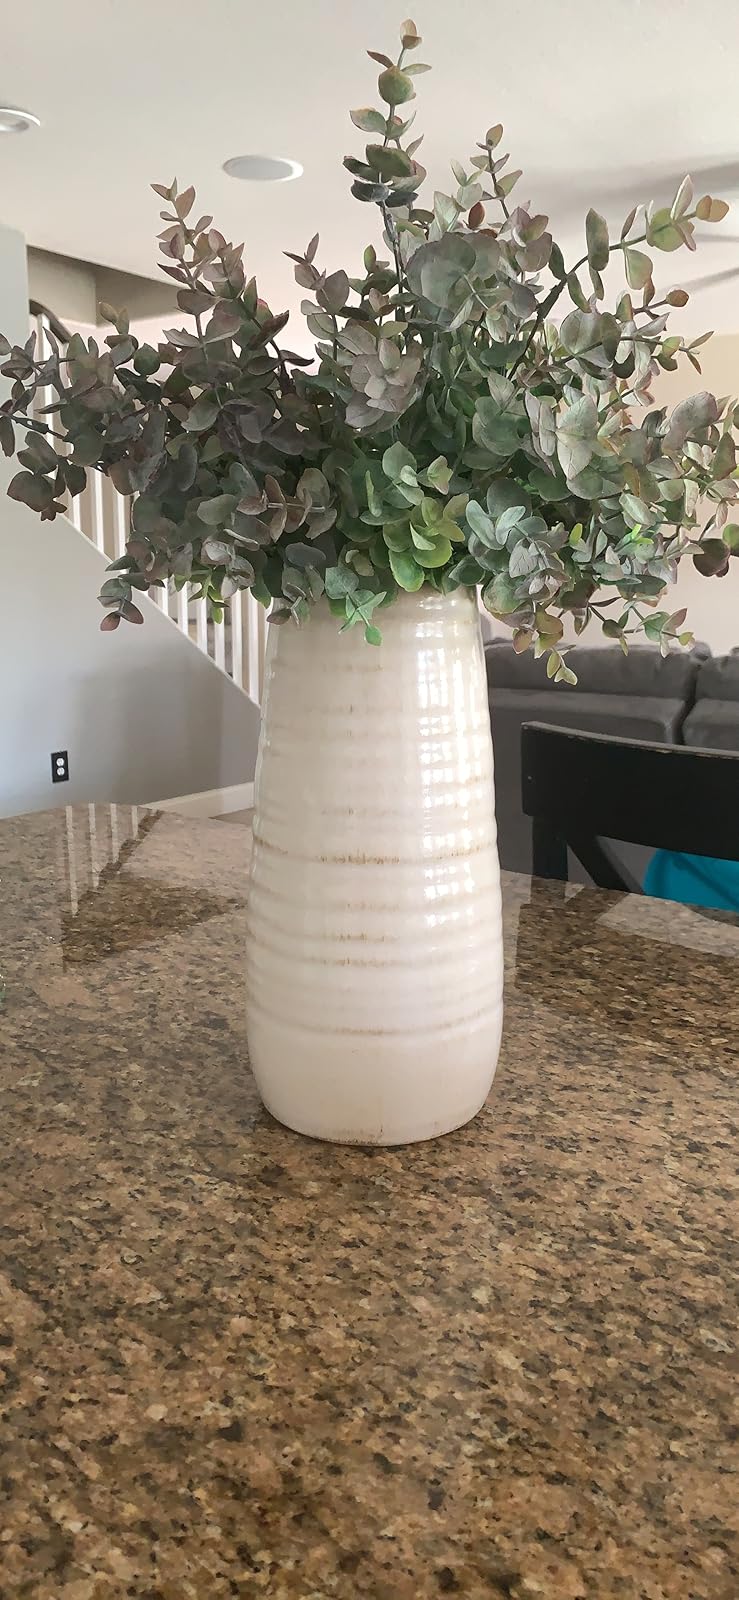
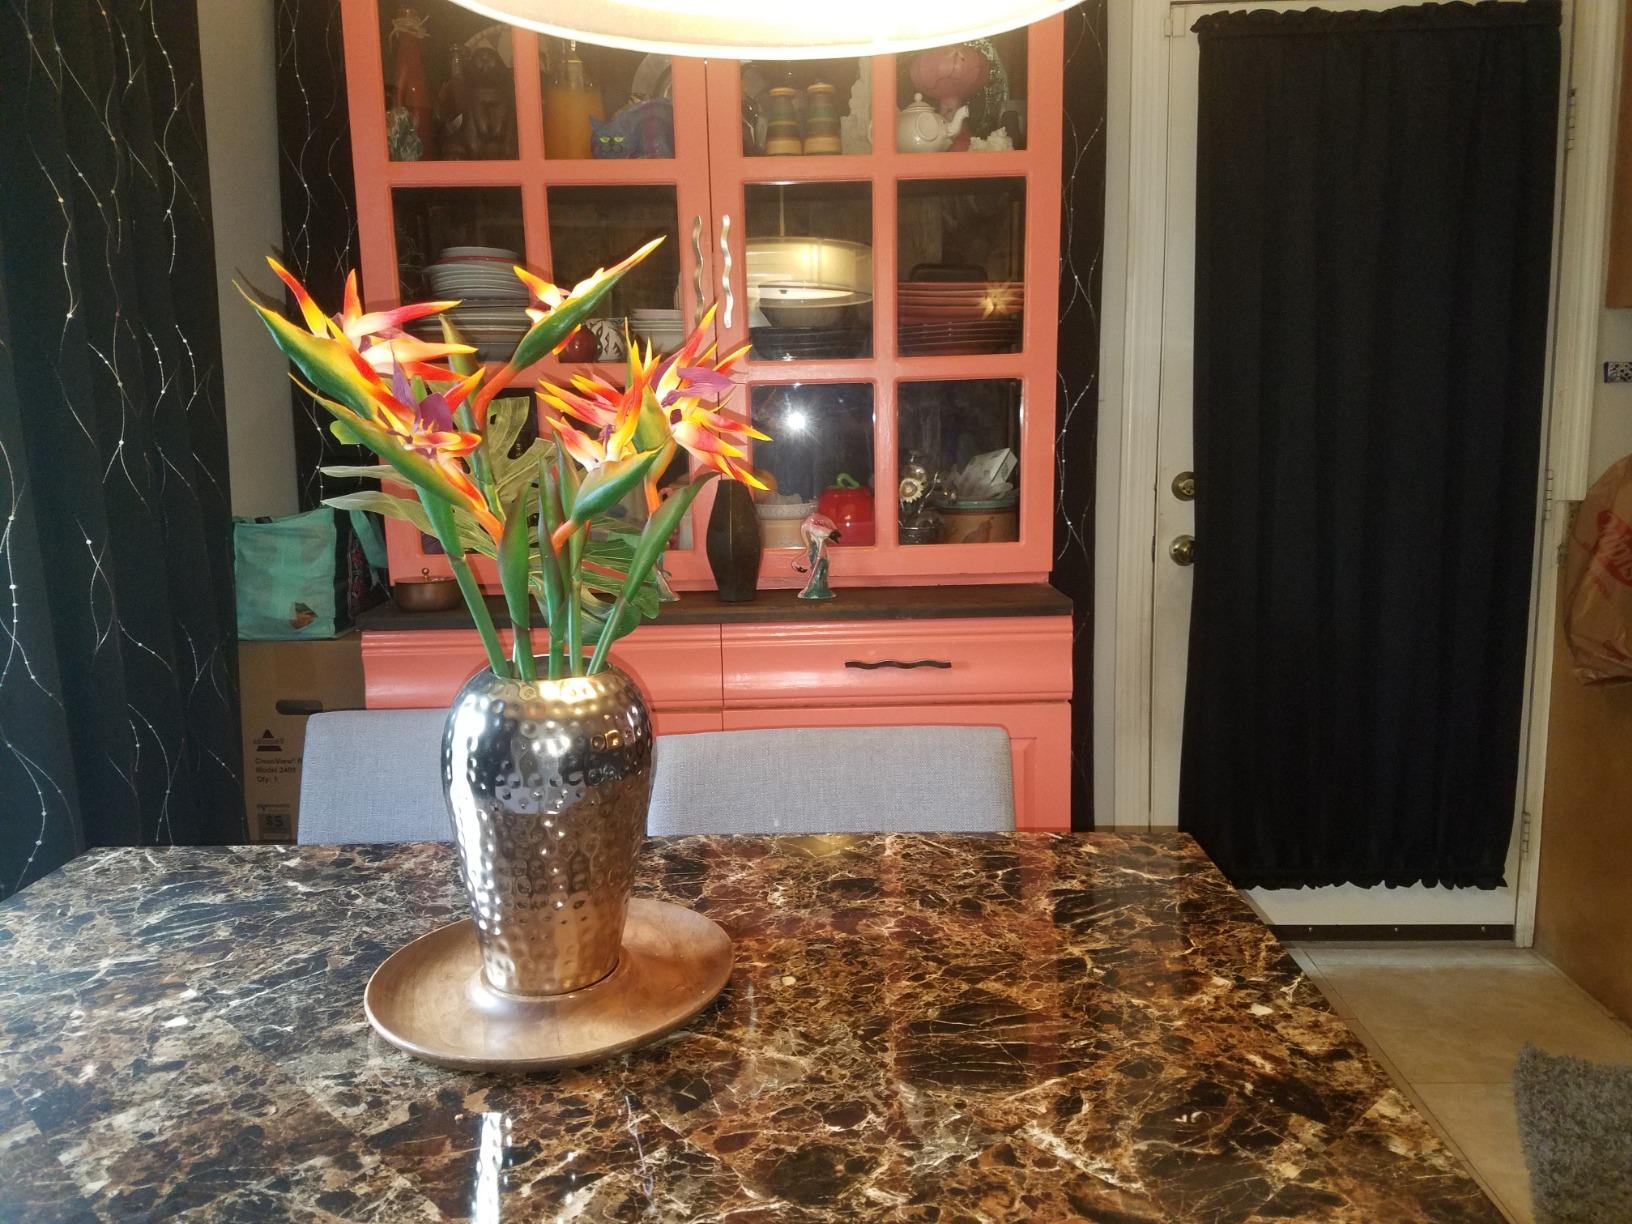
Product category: vase
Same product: no